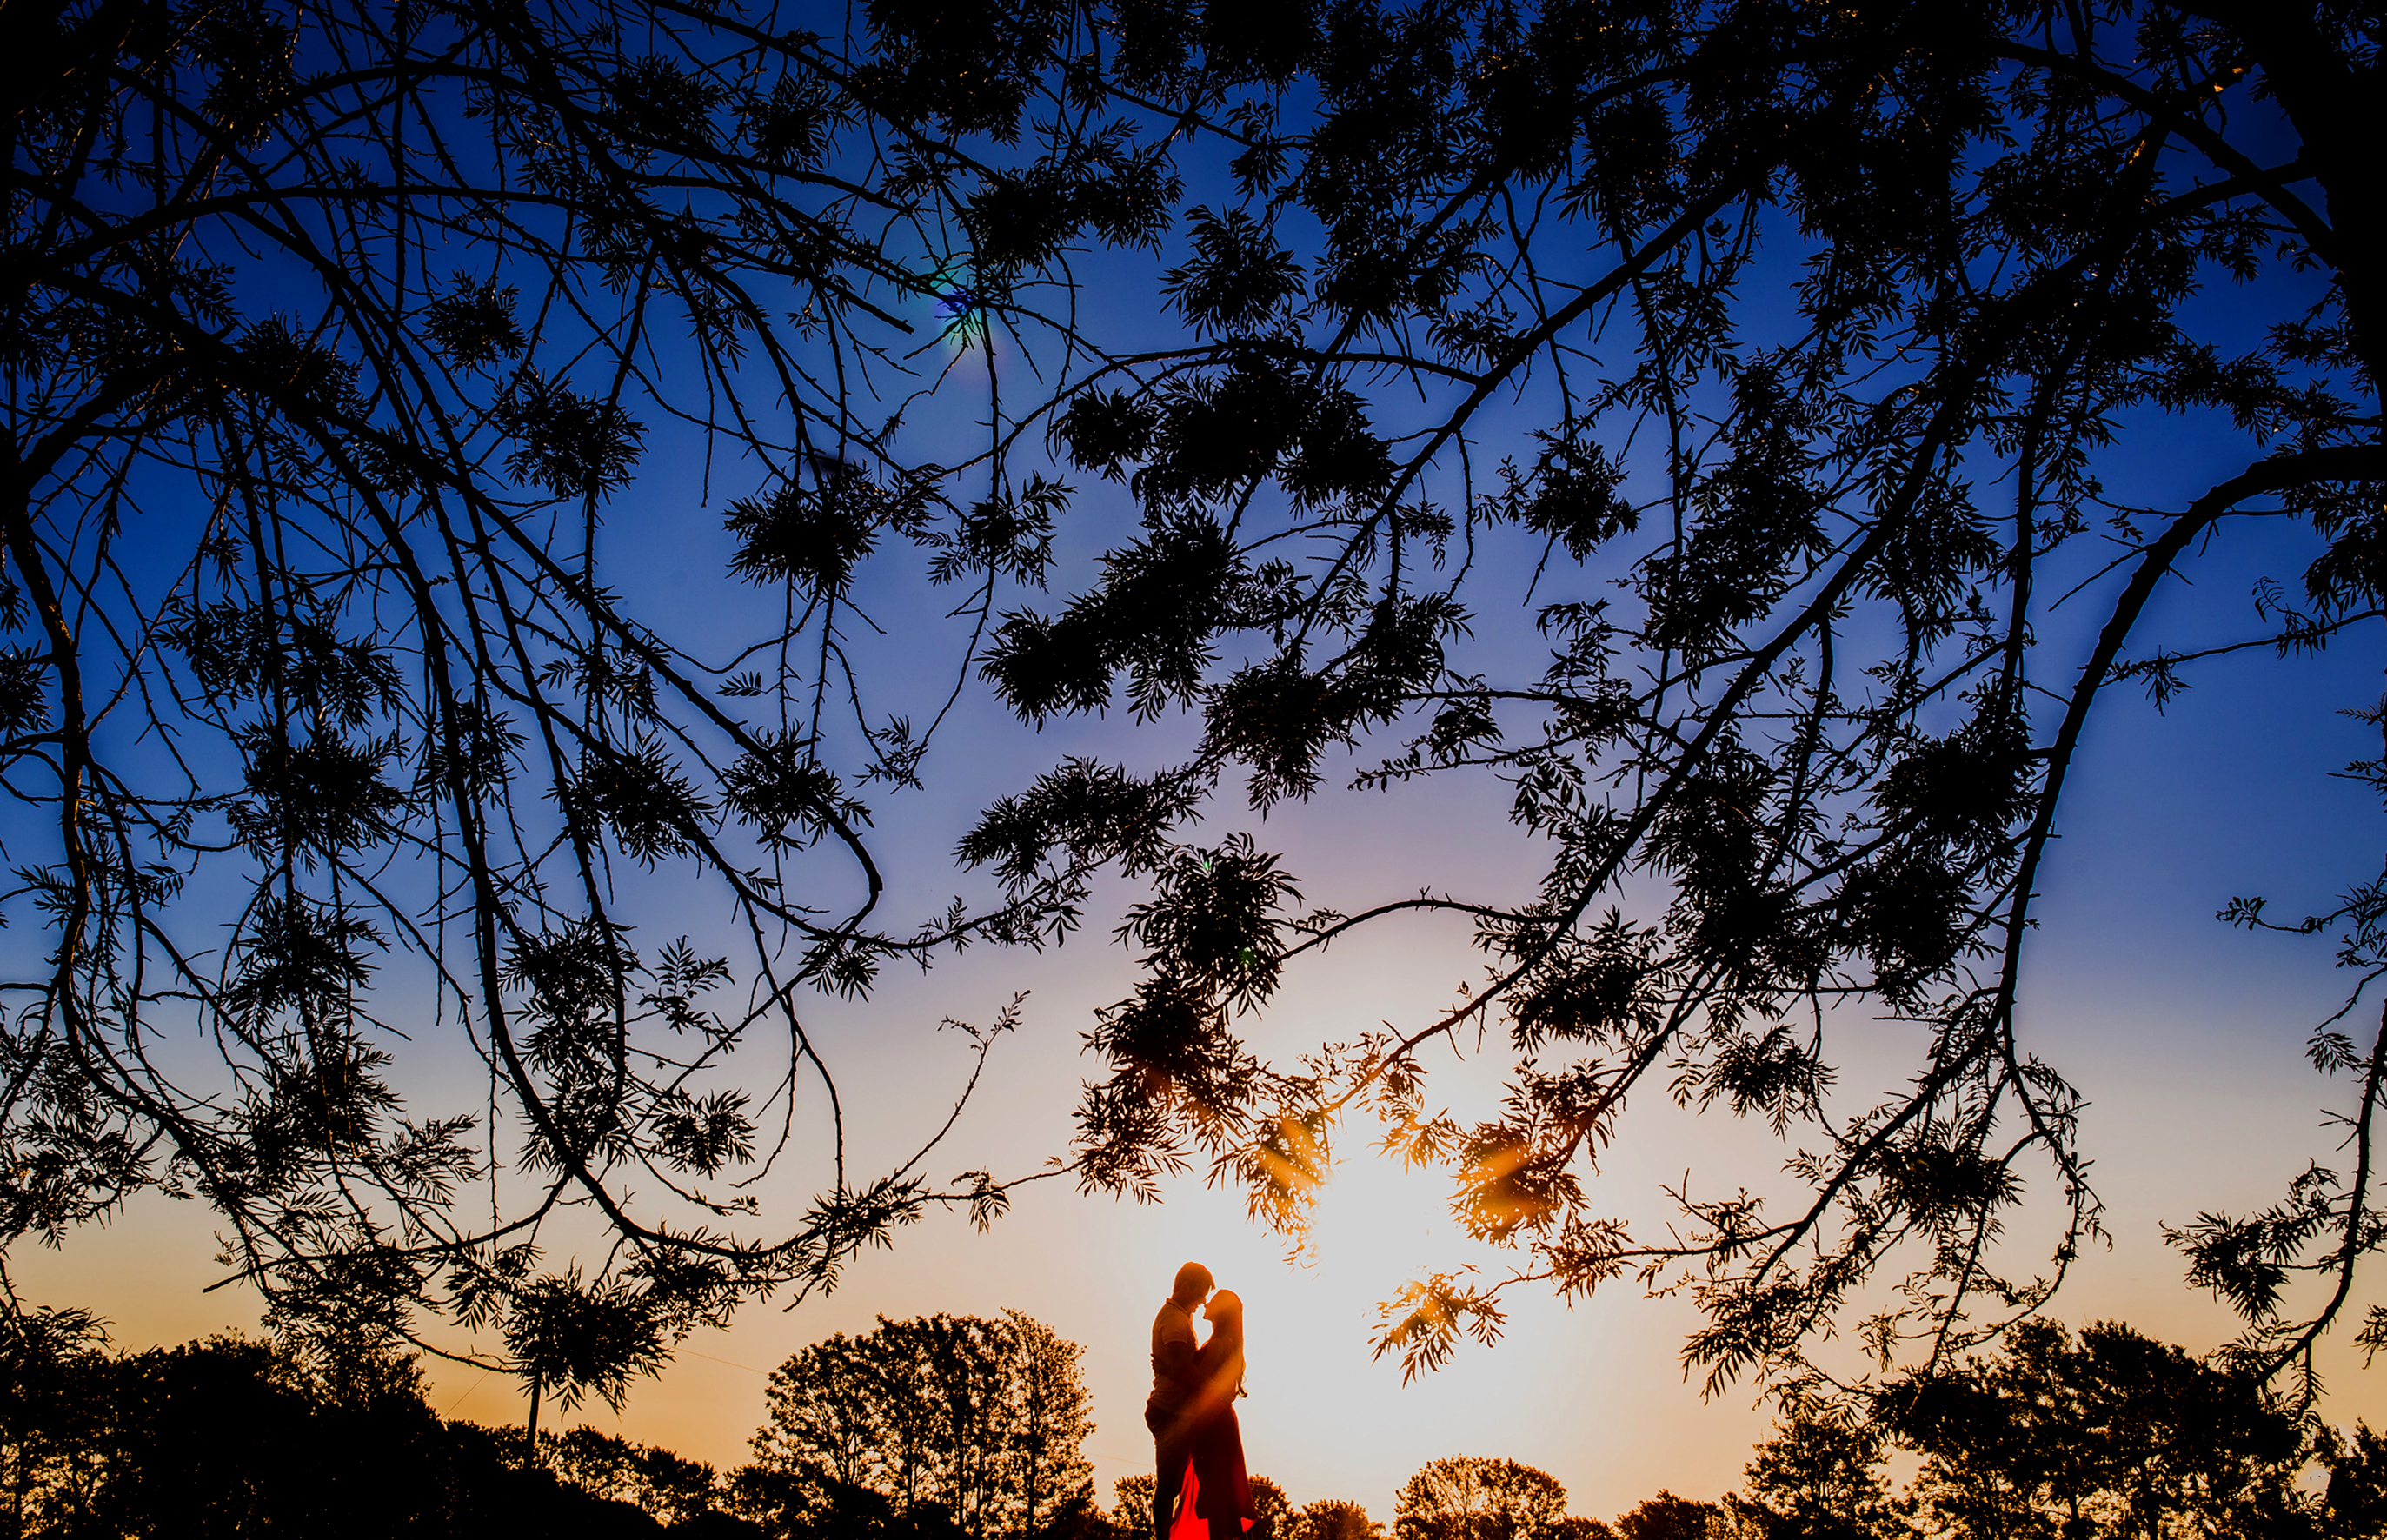
tree, nature, horizon, branch, silhouette, cloud, plant, sky, sun, sunrise, sunset, sunlight, morning, dawn, dusk, evening, couple, savanna, trees, outdoors, atmospheric phenomenon, woody plant